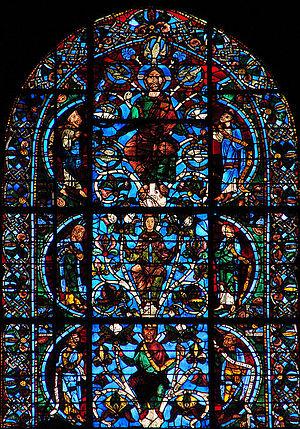
Détail d'un vitrail de la cathédrale Notre-Dame de Chartres (façade):l'arbre de Jessé .